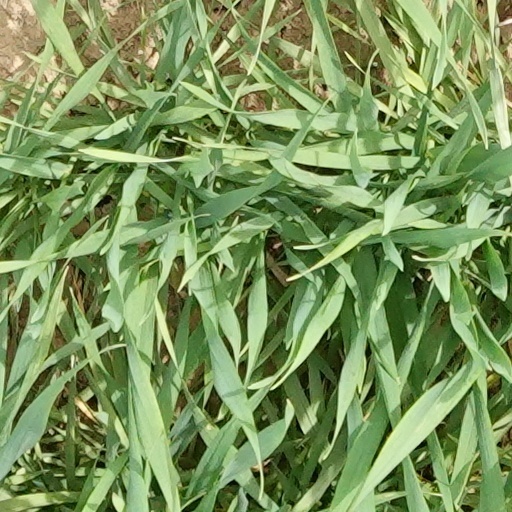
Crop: wheat